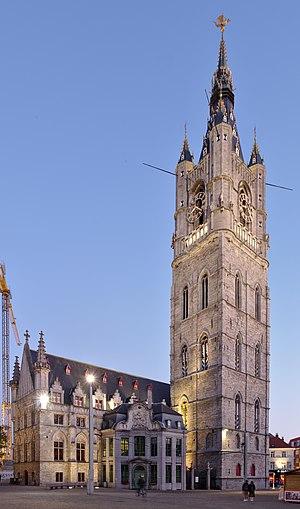
Le beffroi de Gand est un grand beffroi situé au cœur de la ville de Gand, en Belgique. Datant du XIVᵉ siècle, il est l'une des « Trois Tours » emblématiques du centre historique de Gand, avec les clochers de la cathédrale Saint-Bavon et de l'église Saint-Nicolas. Sa hauteur est de 95 m. Il est classé au patrimoine mondial de l'UNESCO, dans une liste de cinquante-six beffrois de Belgique et de France, dont il est l'un des plus importants.